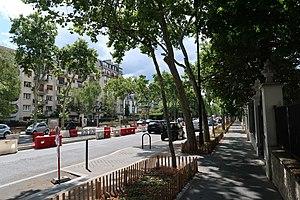
Boulevard Bineau à Neuilly-sur-Seine (Hauts-de-Seine).
Le boulevard Bineau est une voie de circulation de Levallois-Perret et de Neuilly-sur-Seine dans les Hauts-de-Seine.
Neuilly-sur-Seine est une commune française située dans le département des Hauts-de-Seine, en région Île-de-France.